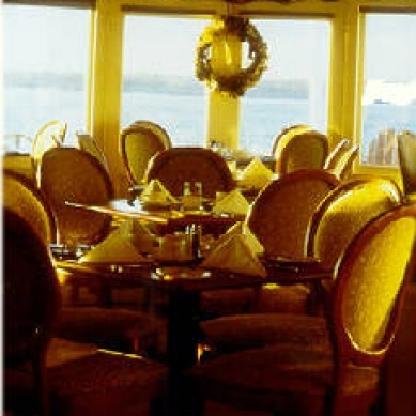
Scene: Indoor